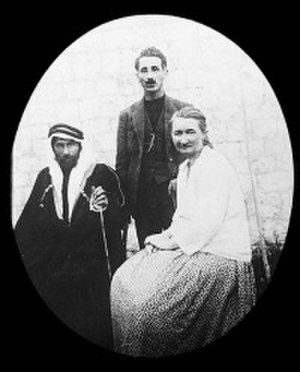
Karen Jeppe
Karen Vel Jeppe var en dansk nødhjælpsarbejder.